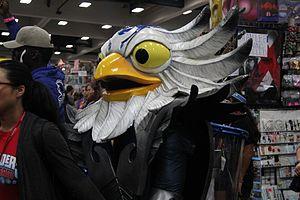
Cet article regroupe tous les personnages de la série de jeux vidéo Skylanders, développée par Activision.